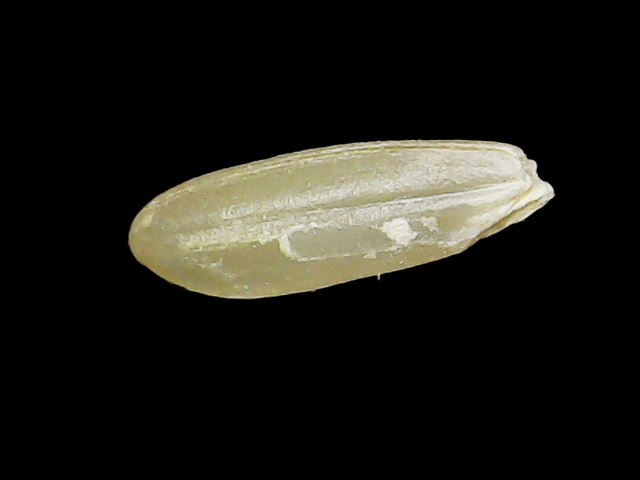
Rice variety: Binadhan17